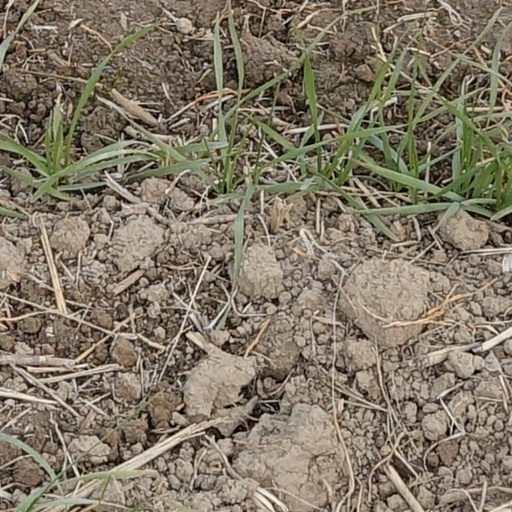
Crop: wheat